Tula de Allende

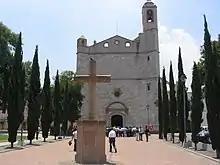
Facade of the parish and former monastery of San José

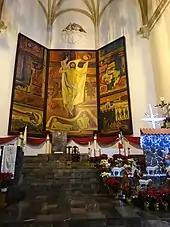
Altar in the Cathedral

The city of Tula de Allende was built on what was the southern extension of the ancient city of Tula, centered on a former monastery built by the Spanish in the 16th century. The modern city is still connected to the ancient ruins, which are an important tourist attraction as well as a symbol of the city, especially the warrior figures located on the Quetzalcoatl pyramid. Toltec finds are not uncommon underneath the modern city. In 2009, Toltec burials from 900-1100CE were found under Tula-Iturbe Boulevard along with several kilns for firing pottery.